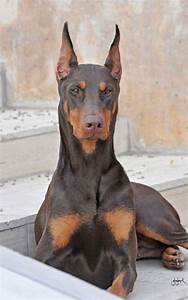
Label: cane